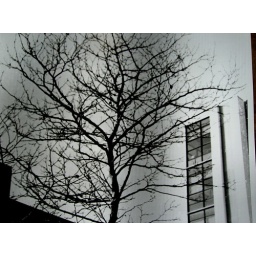
tree outside cfa... taken in a black and white photography class